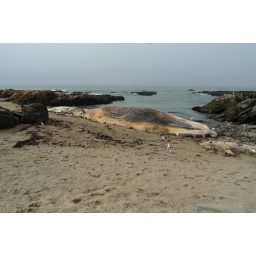
Blue whale and baby washed up on beach after being hit by a boat